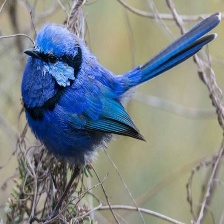
Species: SPLENDID WREN
Scientific name: MALURUS SPLENDENS